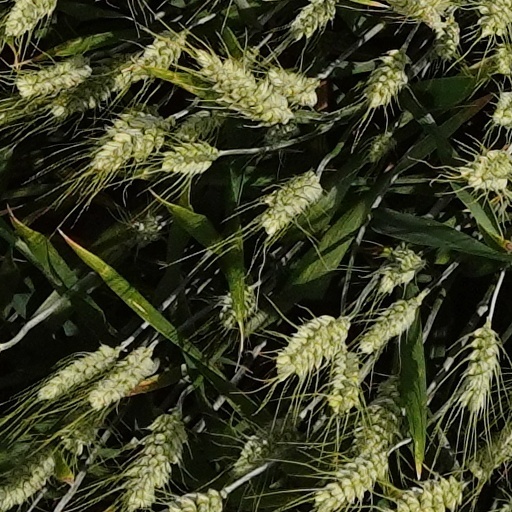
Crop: wheat